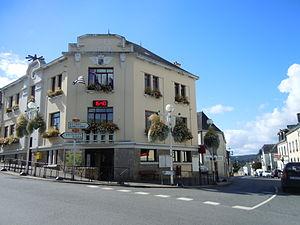
la mairie de la ville de Gourin située dans le département du Morbihan
Gourin [ɡuʁɛ̃] est une commune du département du Morbihan, dans la région Bretagne, en France.